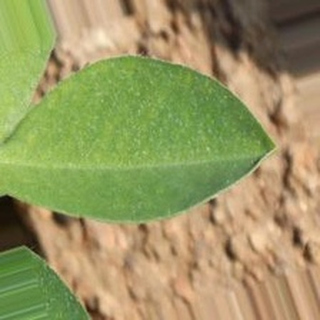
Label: healthy_groundnut